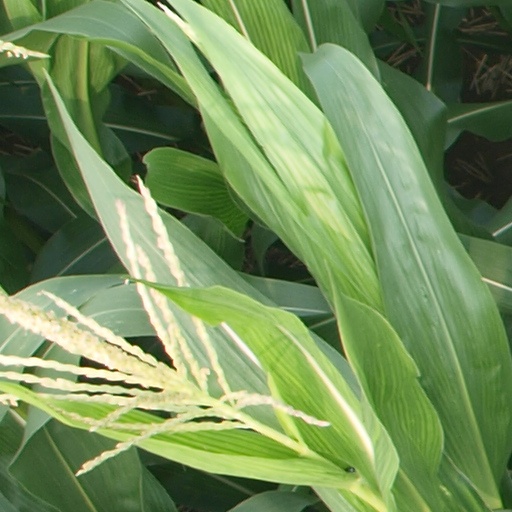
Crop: maize; corn